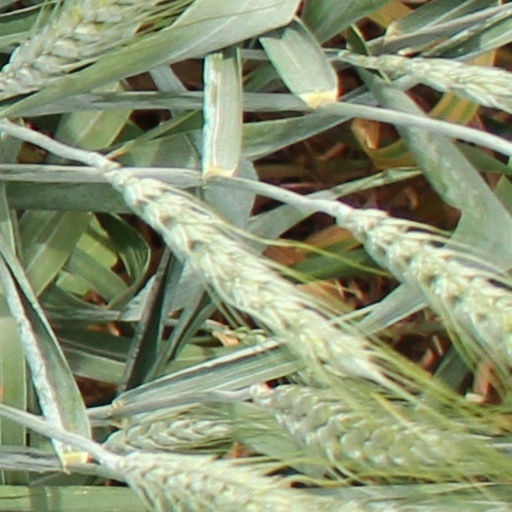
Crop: wheat